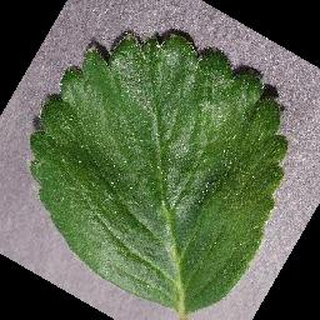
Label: healthy_strawberry